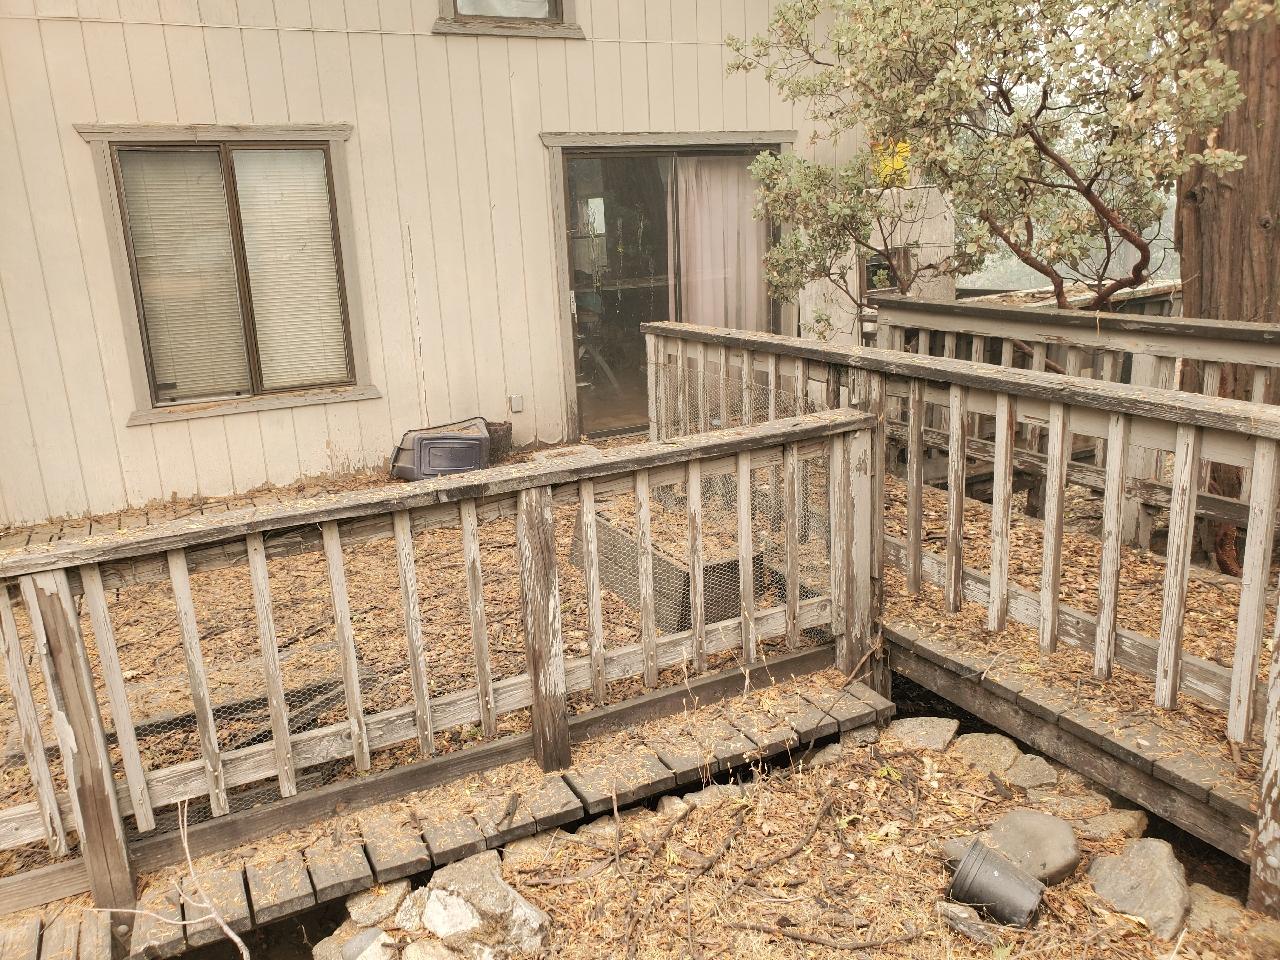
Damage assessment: affected